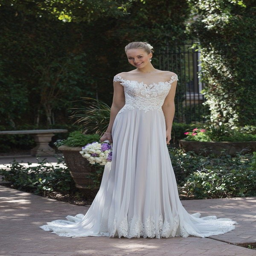
garment from the sincerity bridal ss18 collection